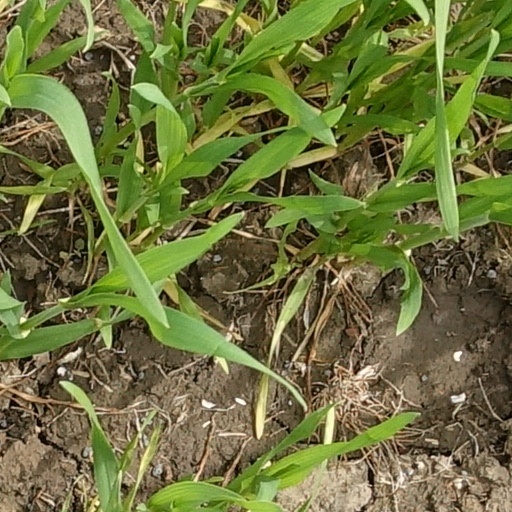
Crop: wheat